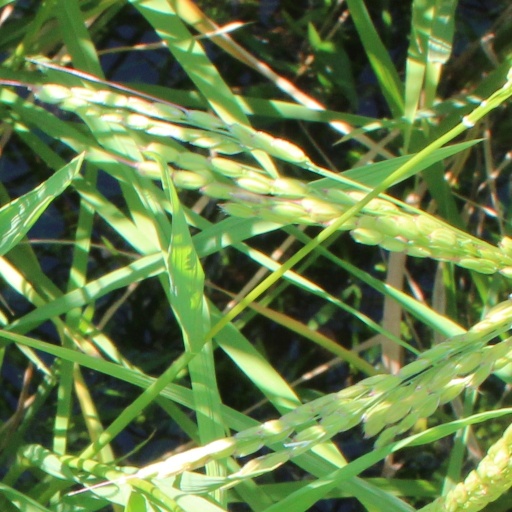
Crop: rice